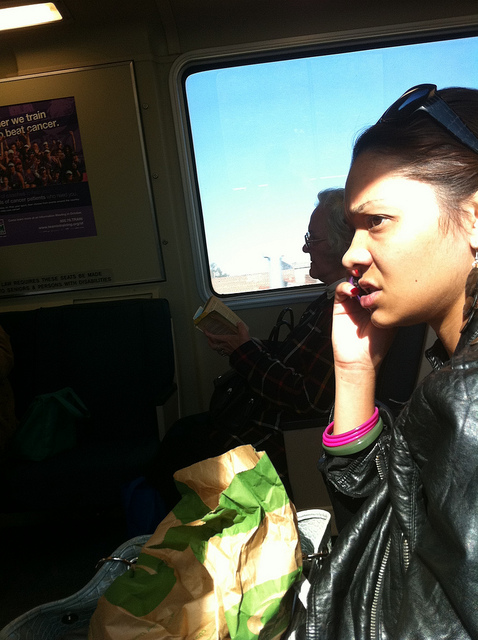
A couple of people sitting next to each other on a  train.

A girl is talking on her phone while on the train.